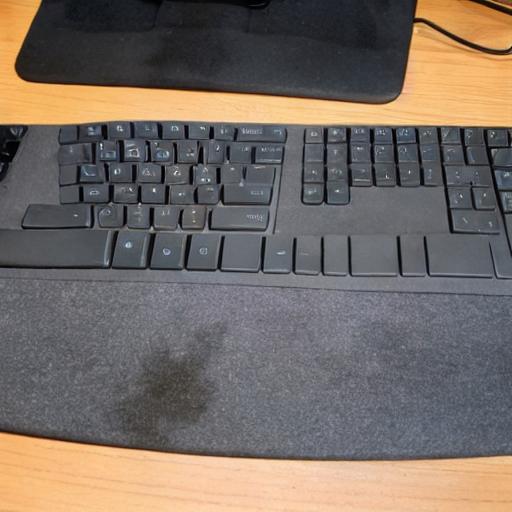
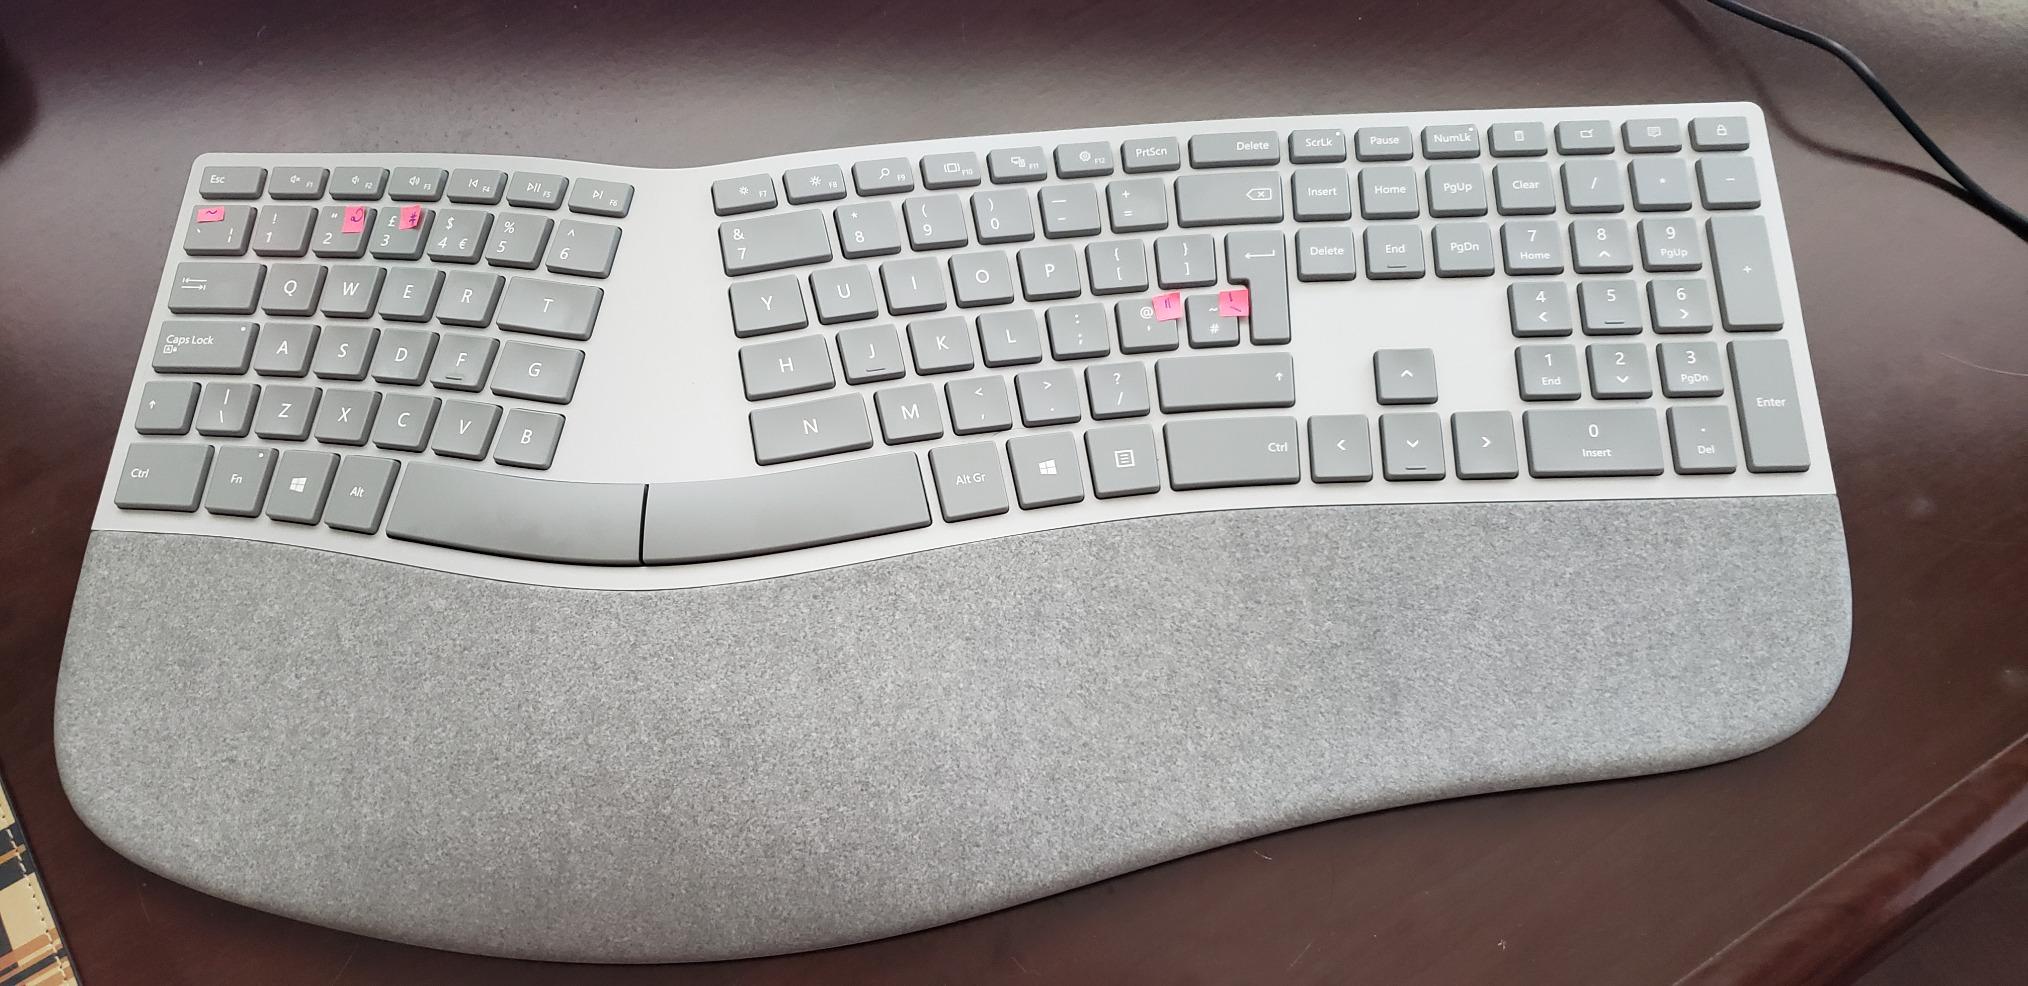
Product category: keyboard
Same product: no